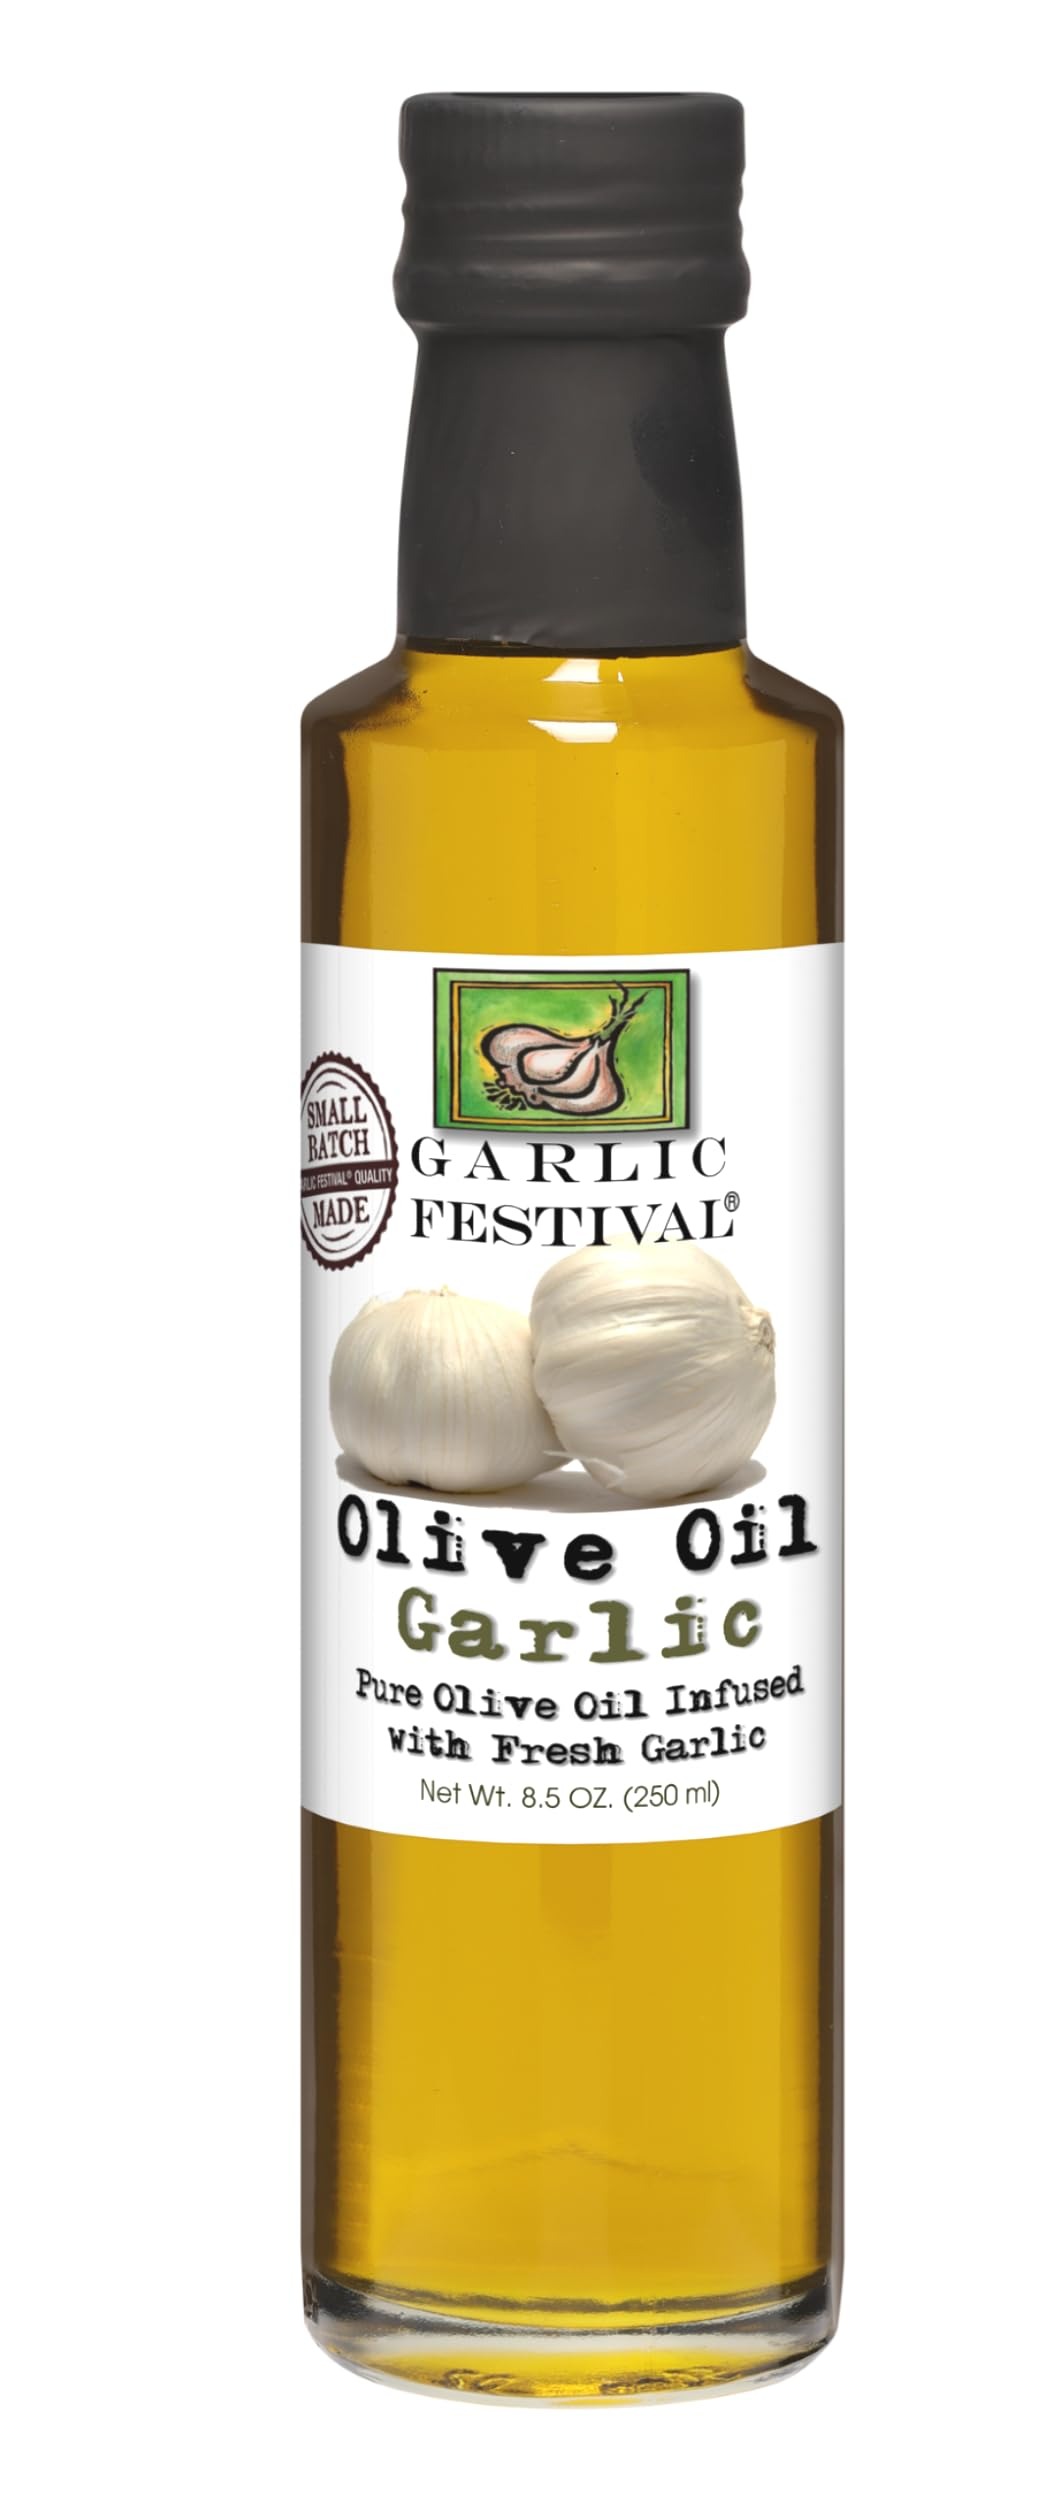
Item Name: Garlic Festival Foods Garlic Olive Oil 8.5 Oz. (250 ml.)
Bullet Point 1: Our pure olive oil is infused with garlic for a quick and easy burst of flavor for cooking.
Bullet Point 2: This aromatic oil is perfect for: Drizzle over most anything Brush on meats prior to grilling or broiling.
Bullet Point 3: Garlic mashed potatoes Enhances pasta dishes Makes a delicious shrimp scampi.
Bullet Point 4: No Preservatives
Bullet Point 5: Rich in Omega fats
Product Description: Our pure olive oil is infused with garlic for a quick and easy burst of flavor for cooking. This aromatic oil is perfect for: Drizzle over most anything Brush on meats prior to grilling or broiling. Garlic mashed potatoes Enhances pasta dishes Makes a delicious shrimp scampi. Net Wt. 8.50 oz. (250ml.) each
Value: 8.5
Unit: Fl Oz

Price: 27